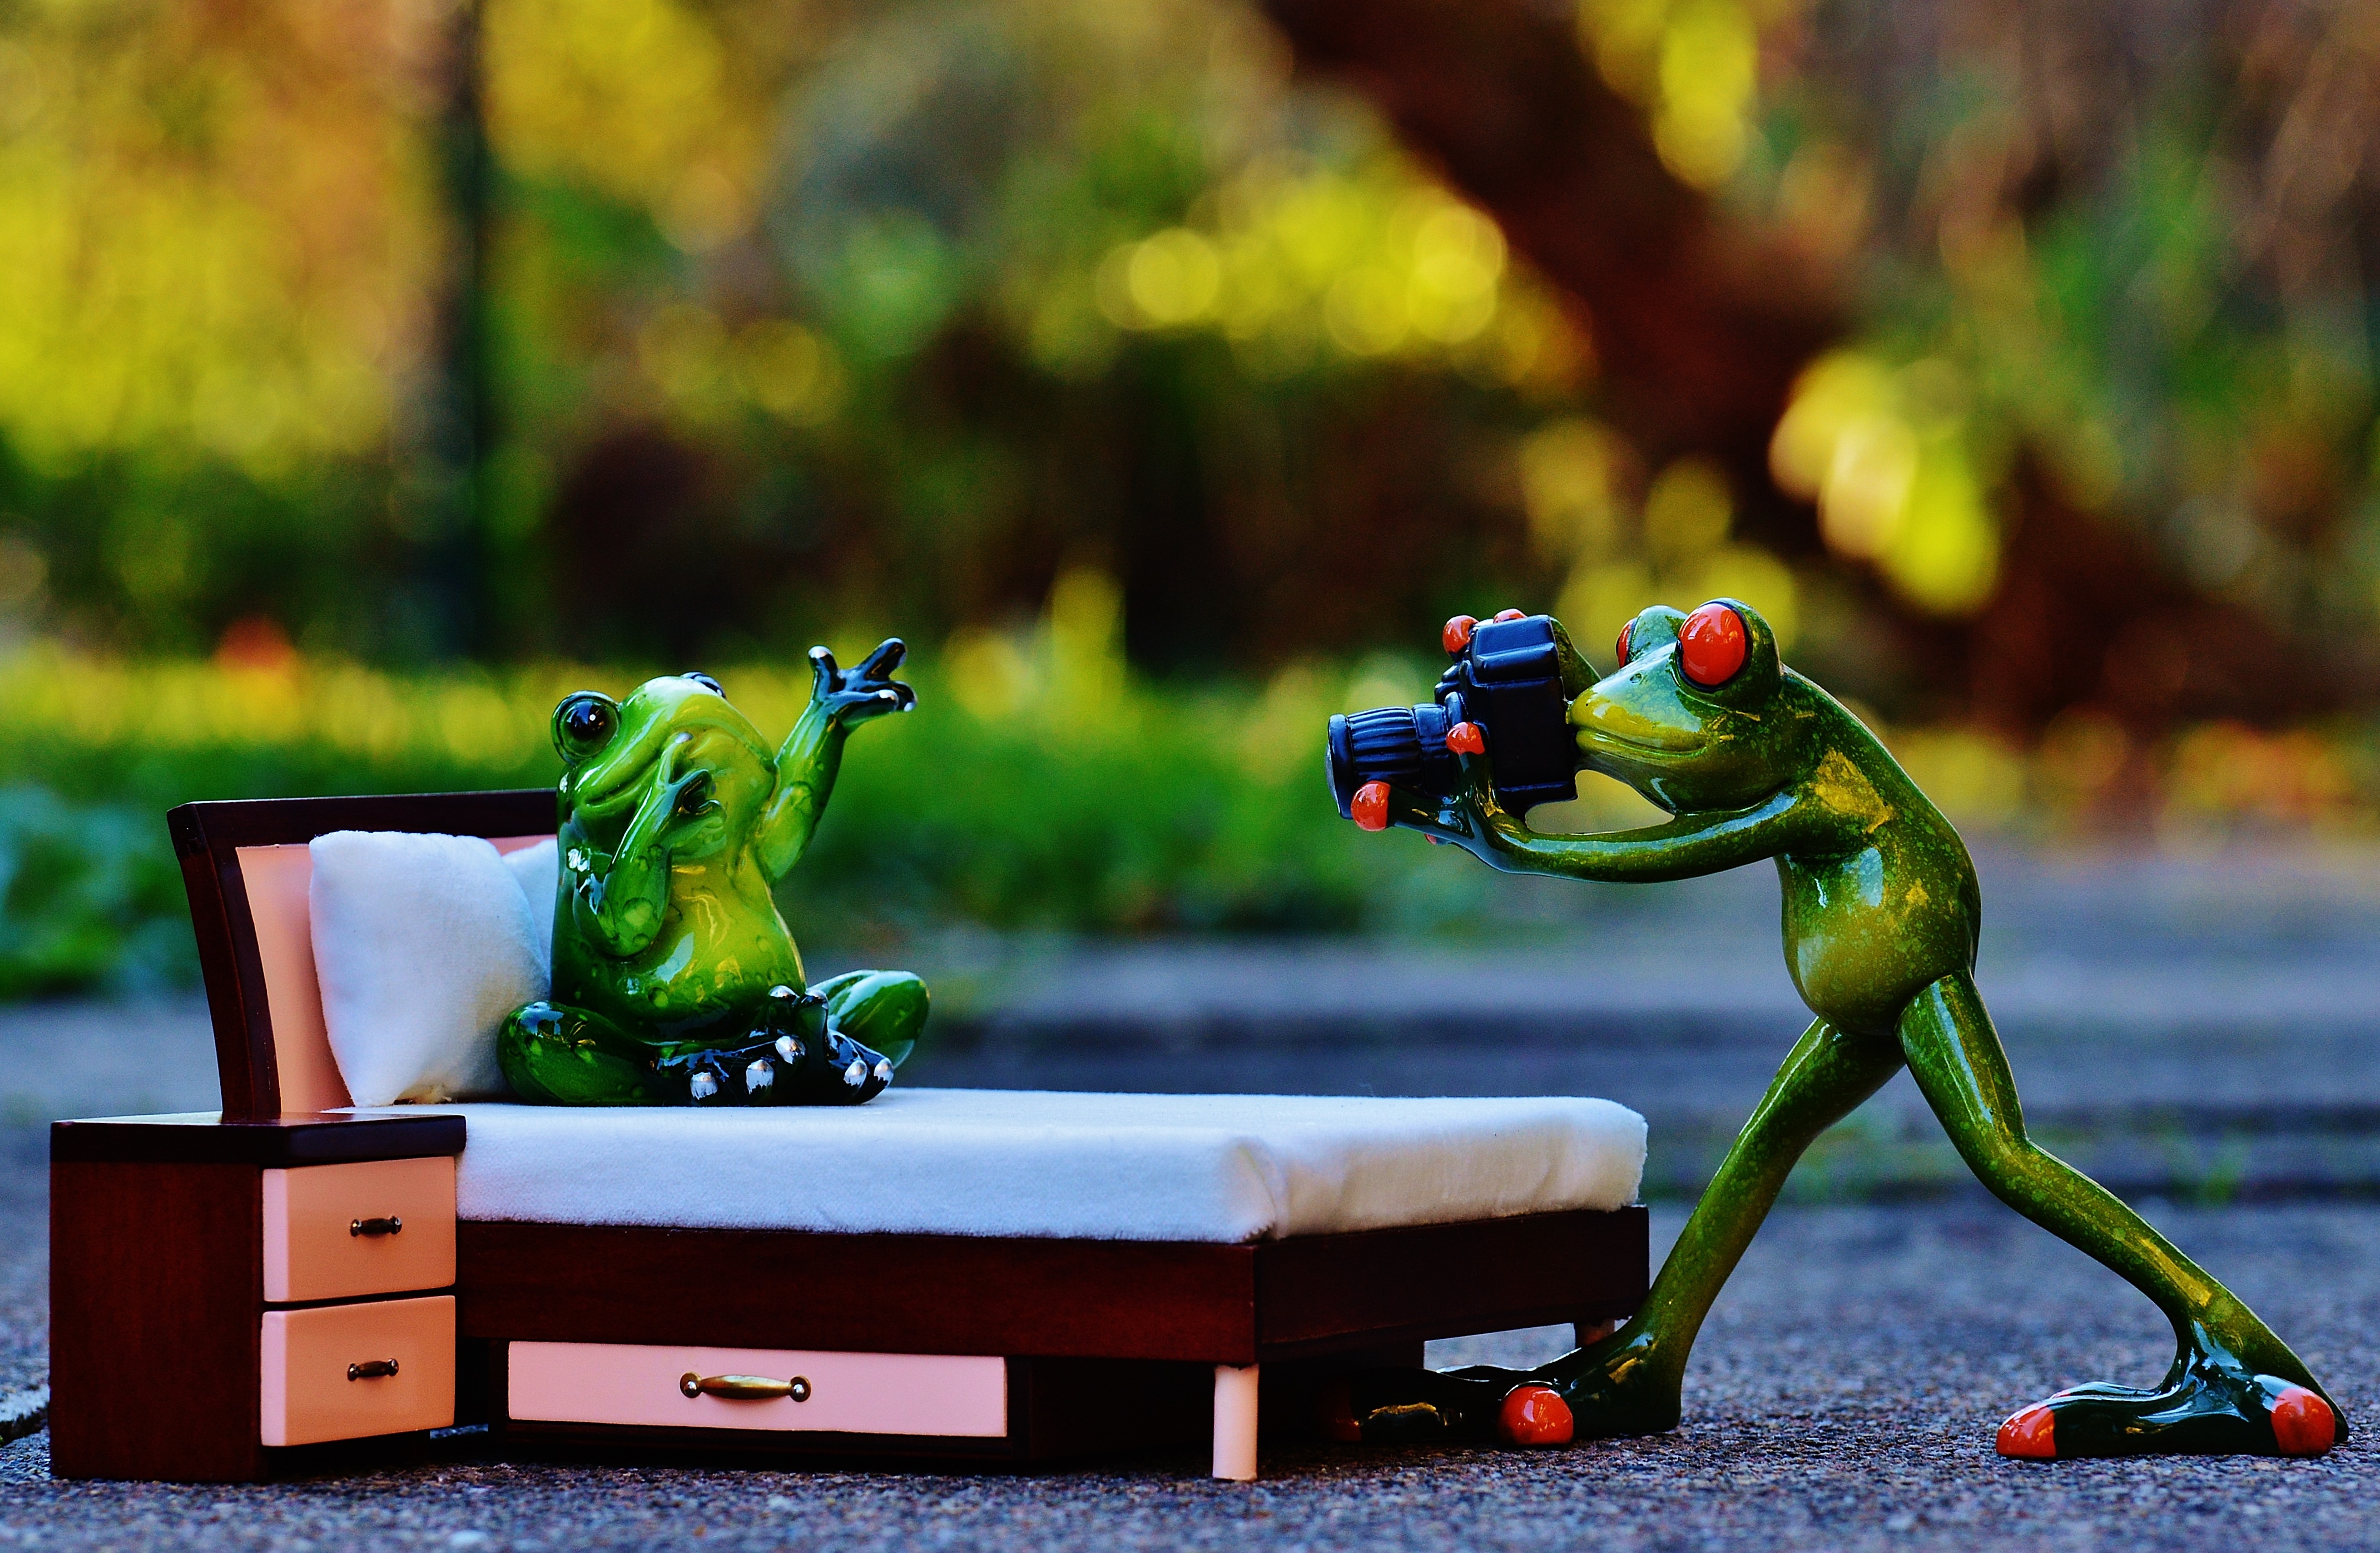
camera, photographer, animal, cute, green, frog, amphibian, fun, figure, photograph, funny, animal world, frogs, photo shoot